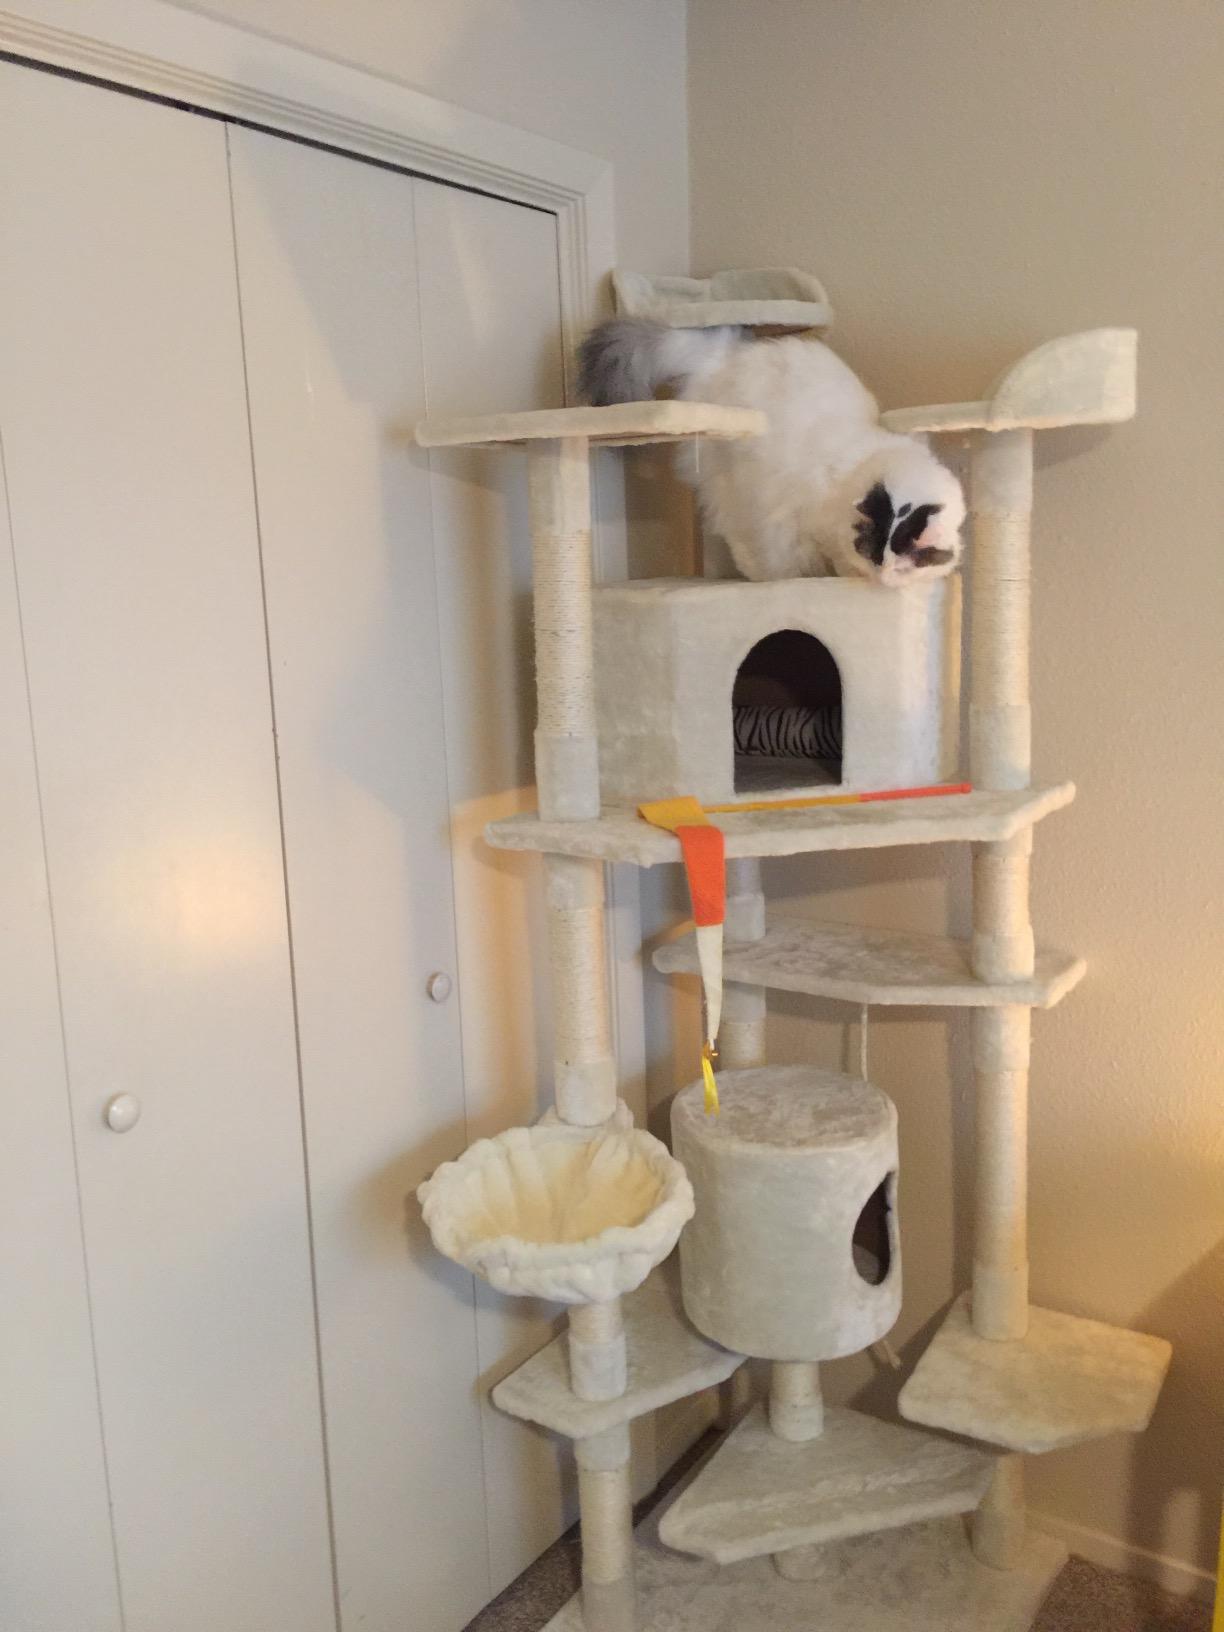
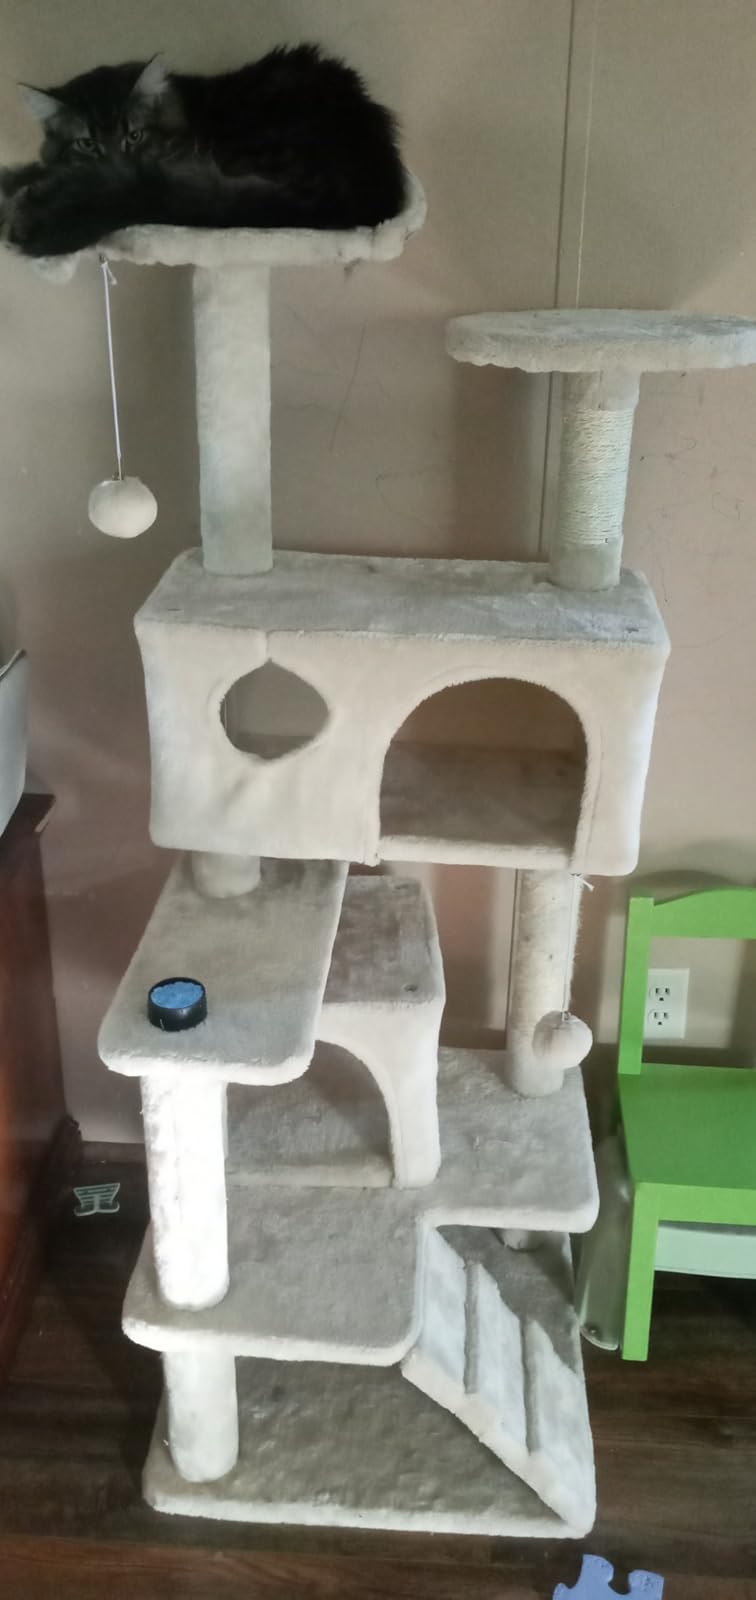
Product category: items_cat tree
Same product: no